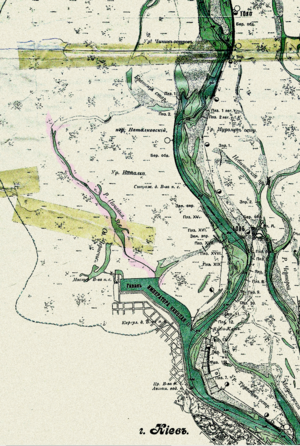
La péninsule de Rybalskyi ou, de manière impropre, l'île de Rybalskyi est une péninsule située sur les rives du Dniepr, dans le quartier de Podil, sur la rive droite de la ville de Kiev. Bien que nommé comme une île, c'est en fait une presqu'île située sur la rive gauche de l'ancienne rivière Potchaïna qui s'est transformée au fil du temps en une série de lacs sur ses bras morts.La péninsule est maintenant principalement une zone industrielle.